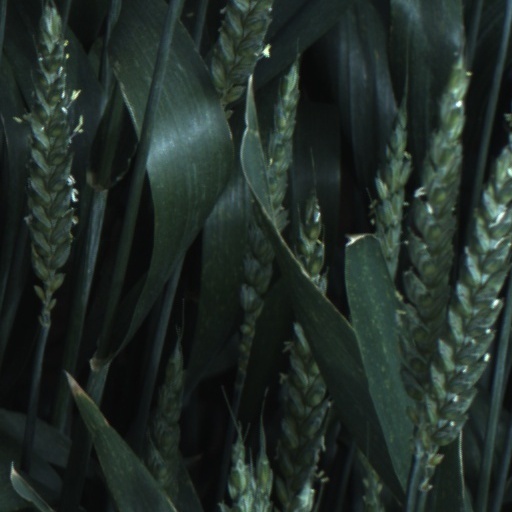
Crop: wheat